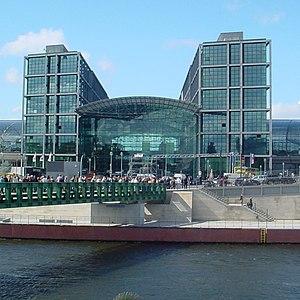
Le remodelage de Berlin a débuté après la réunification allemande et a transformé la ville en un vaste chantier. Les grues dominent le paysage urbain et de nombreux bâtiments ont été rénovés. Cette situation est la conséquence de la division qui a marqué l'histoire de la ville après la défaite de l'Allemagne nazie lors de la Seconde Guerre mondiale alors que, détruite à près de 50 %, elle fut occupée par les armées victorieuses. Le Mur de Berlin, qui a coupé la ville en deux et a transformé la partie occidentale en enclave dans la République démocratique allemande pendant 28 ans, a laissé au cœur de la capitale de l'Allemagne réunifiée une large frange non urbanisée où se concentrent actuellement les projets urbanistiques et architecturaux les plus ambitieux.